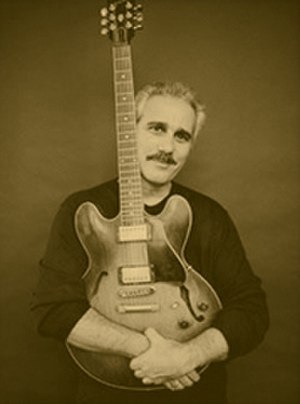
Steve Khan
Steve Khan er en amerikansk jazzguitarist.